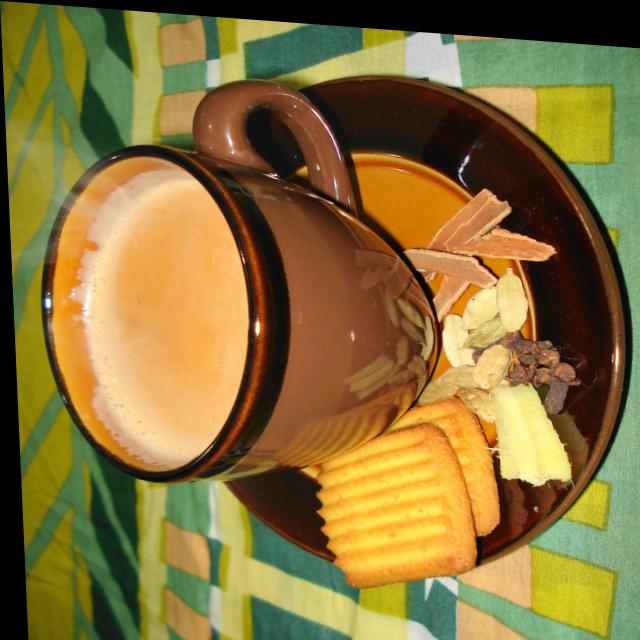
Dish: chai